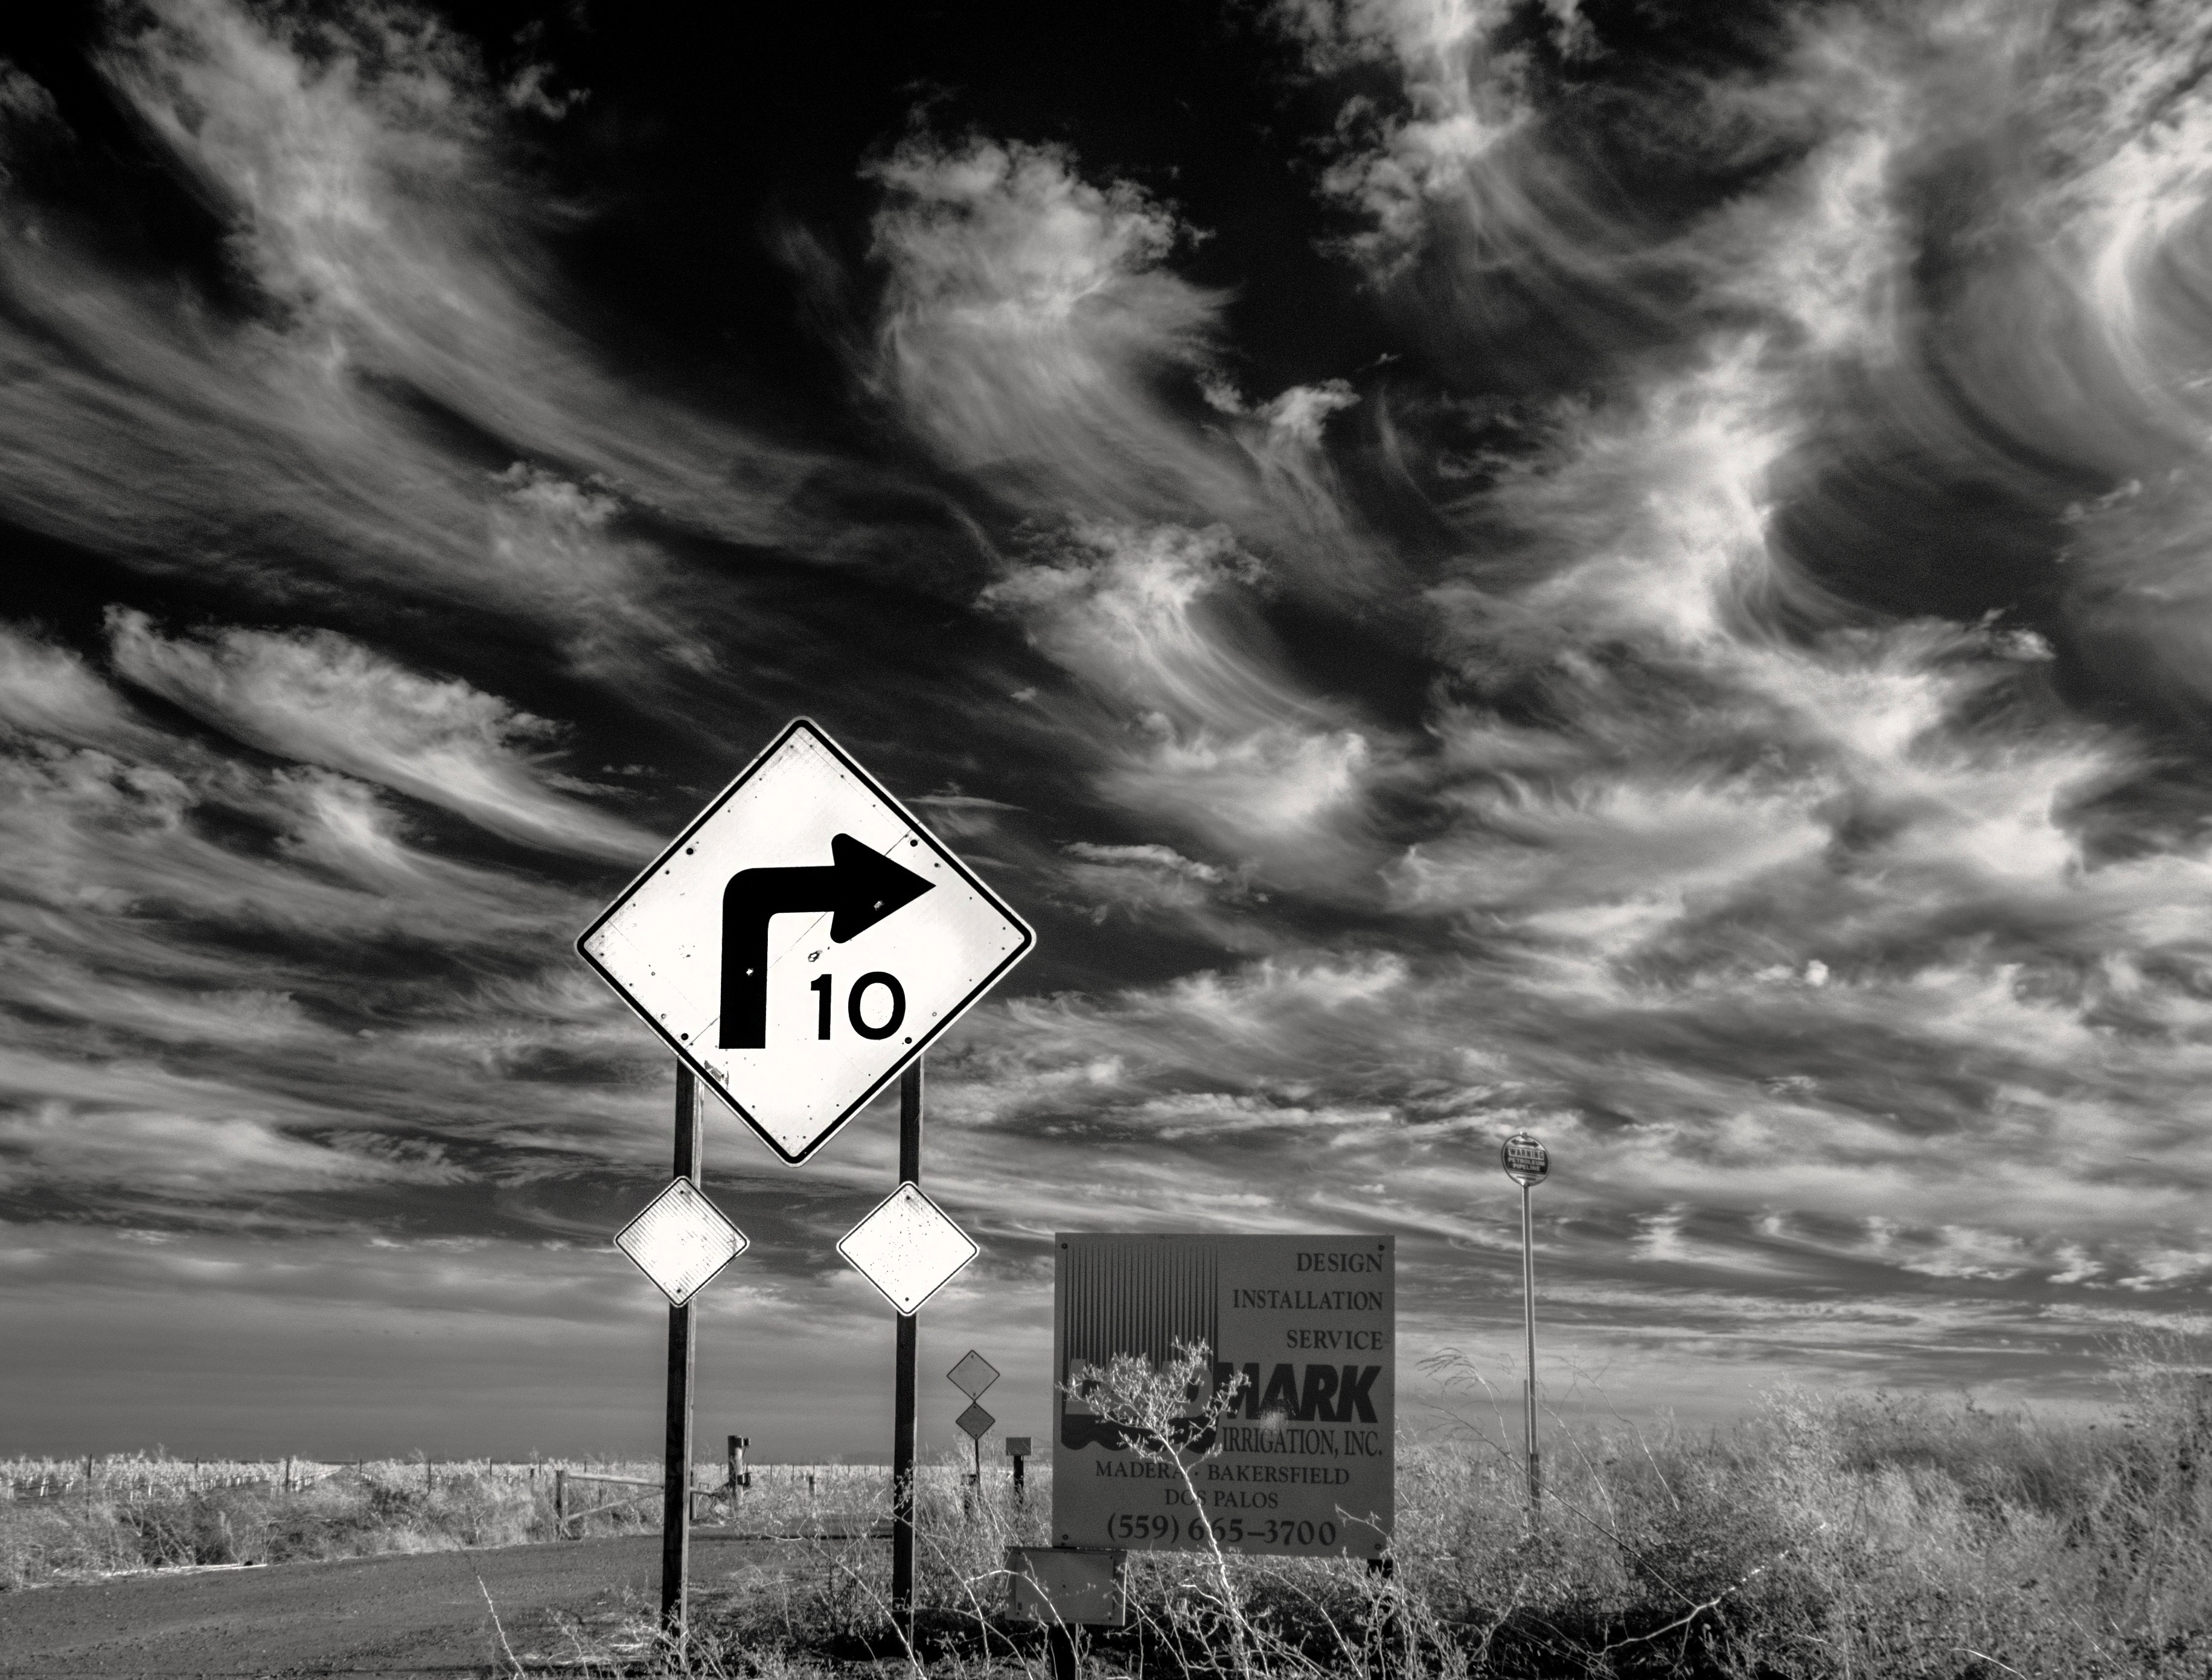
light, cloud, black and white, sky, white, wind, weather, darkness, black, monochrome, font, 2015, clouds, warning, 365, hss, sliderssunday, solano, infrared, 3652015imstillstanding, rightturn, monochrome photography, computer wallpaper